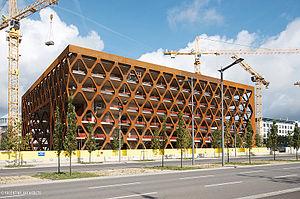
Luxembourg Leaks est le nom du scandale financier révélant le contenu de plusieurs centaines d'accords fiscaux très avantageux conclus par des cabinets d'audit avec l'administration fiscale luxembourgeoise pour le compte de nombreux clients internationaux. Parmi ces clients figurent les sociétés multinationales Apple, Amazon, Heinz, Pepsi, Ikea et Deutsche Bank.